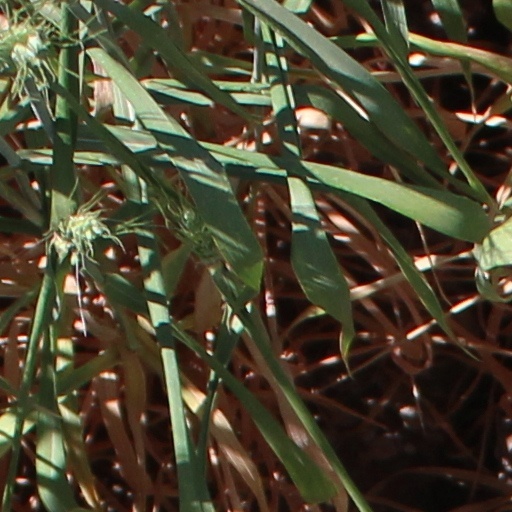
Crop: wheat